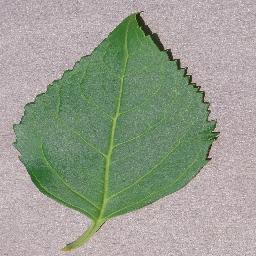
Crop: cherry
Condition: (including_sour)_healthy